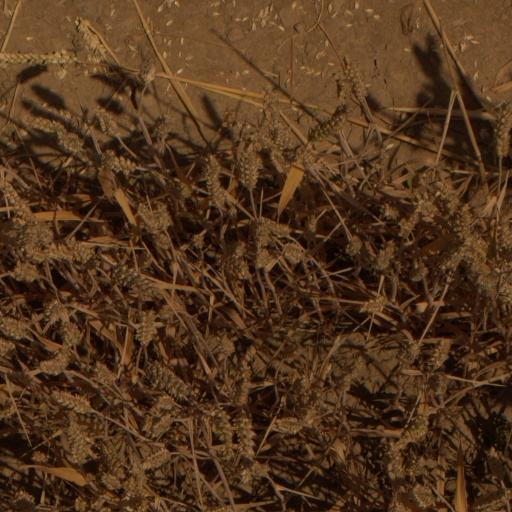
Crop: wheat